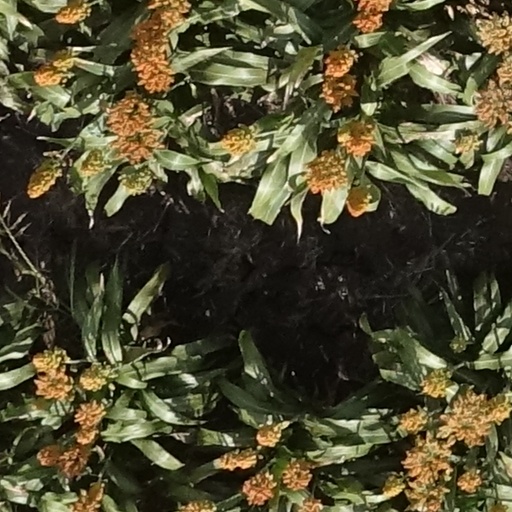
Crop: sorghum